Eric Whitacre

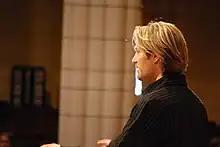
Whitacre, 2009

On October24, 2010, Whitacre conducted an all-American program with the London Symphony Orchestra and Chorus at the Barbican London in a performance that featured his commission for the London Symphony Chorus entitled "Songs of Immortality". In December2010, Whitacre conducted the I Vocalisti choir in Hamburg, and was a guest conductor of the Christmas performance of the Berlin Rundfunkchor. In November2010, Whitacre conducted Côrdydd, a Cardiff-based mixed choir, and friends in a concert of his work at the BBC Hoddinott Hall in the Wales Millennium Centre. He continued to develop his work of music theater, "". A concert version was given at Carnegie Hall in 2010.